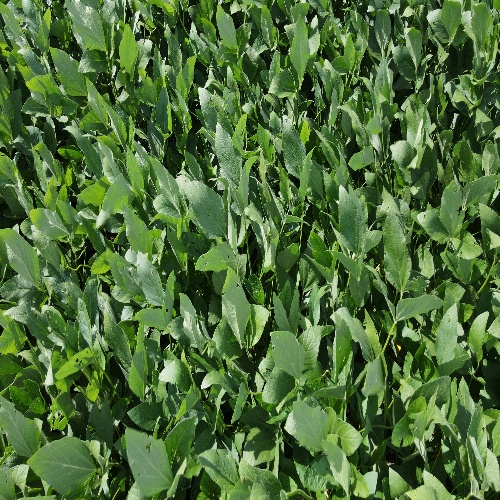
Label: Caterpillar